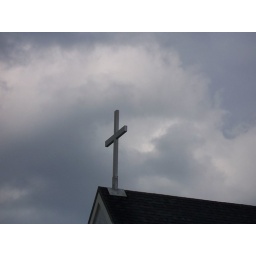
cross in clouds